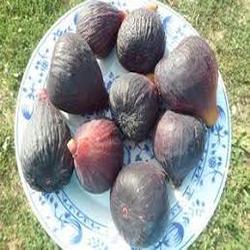
Label: Fig